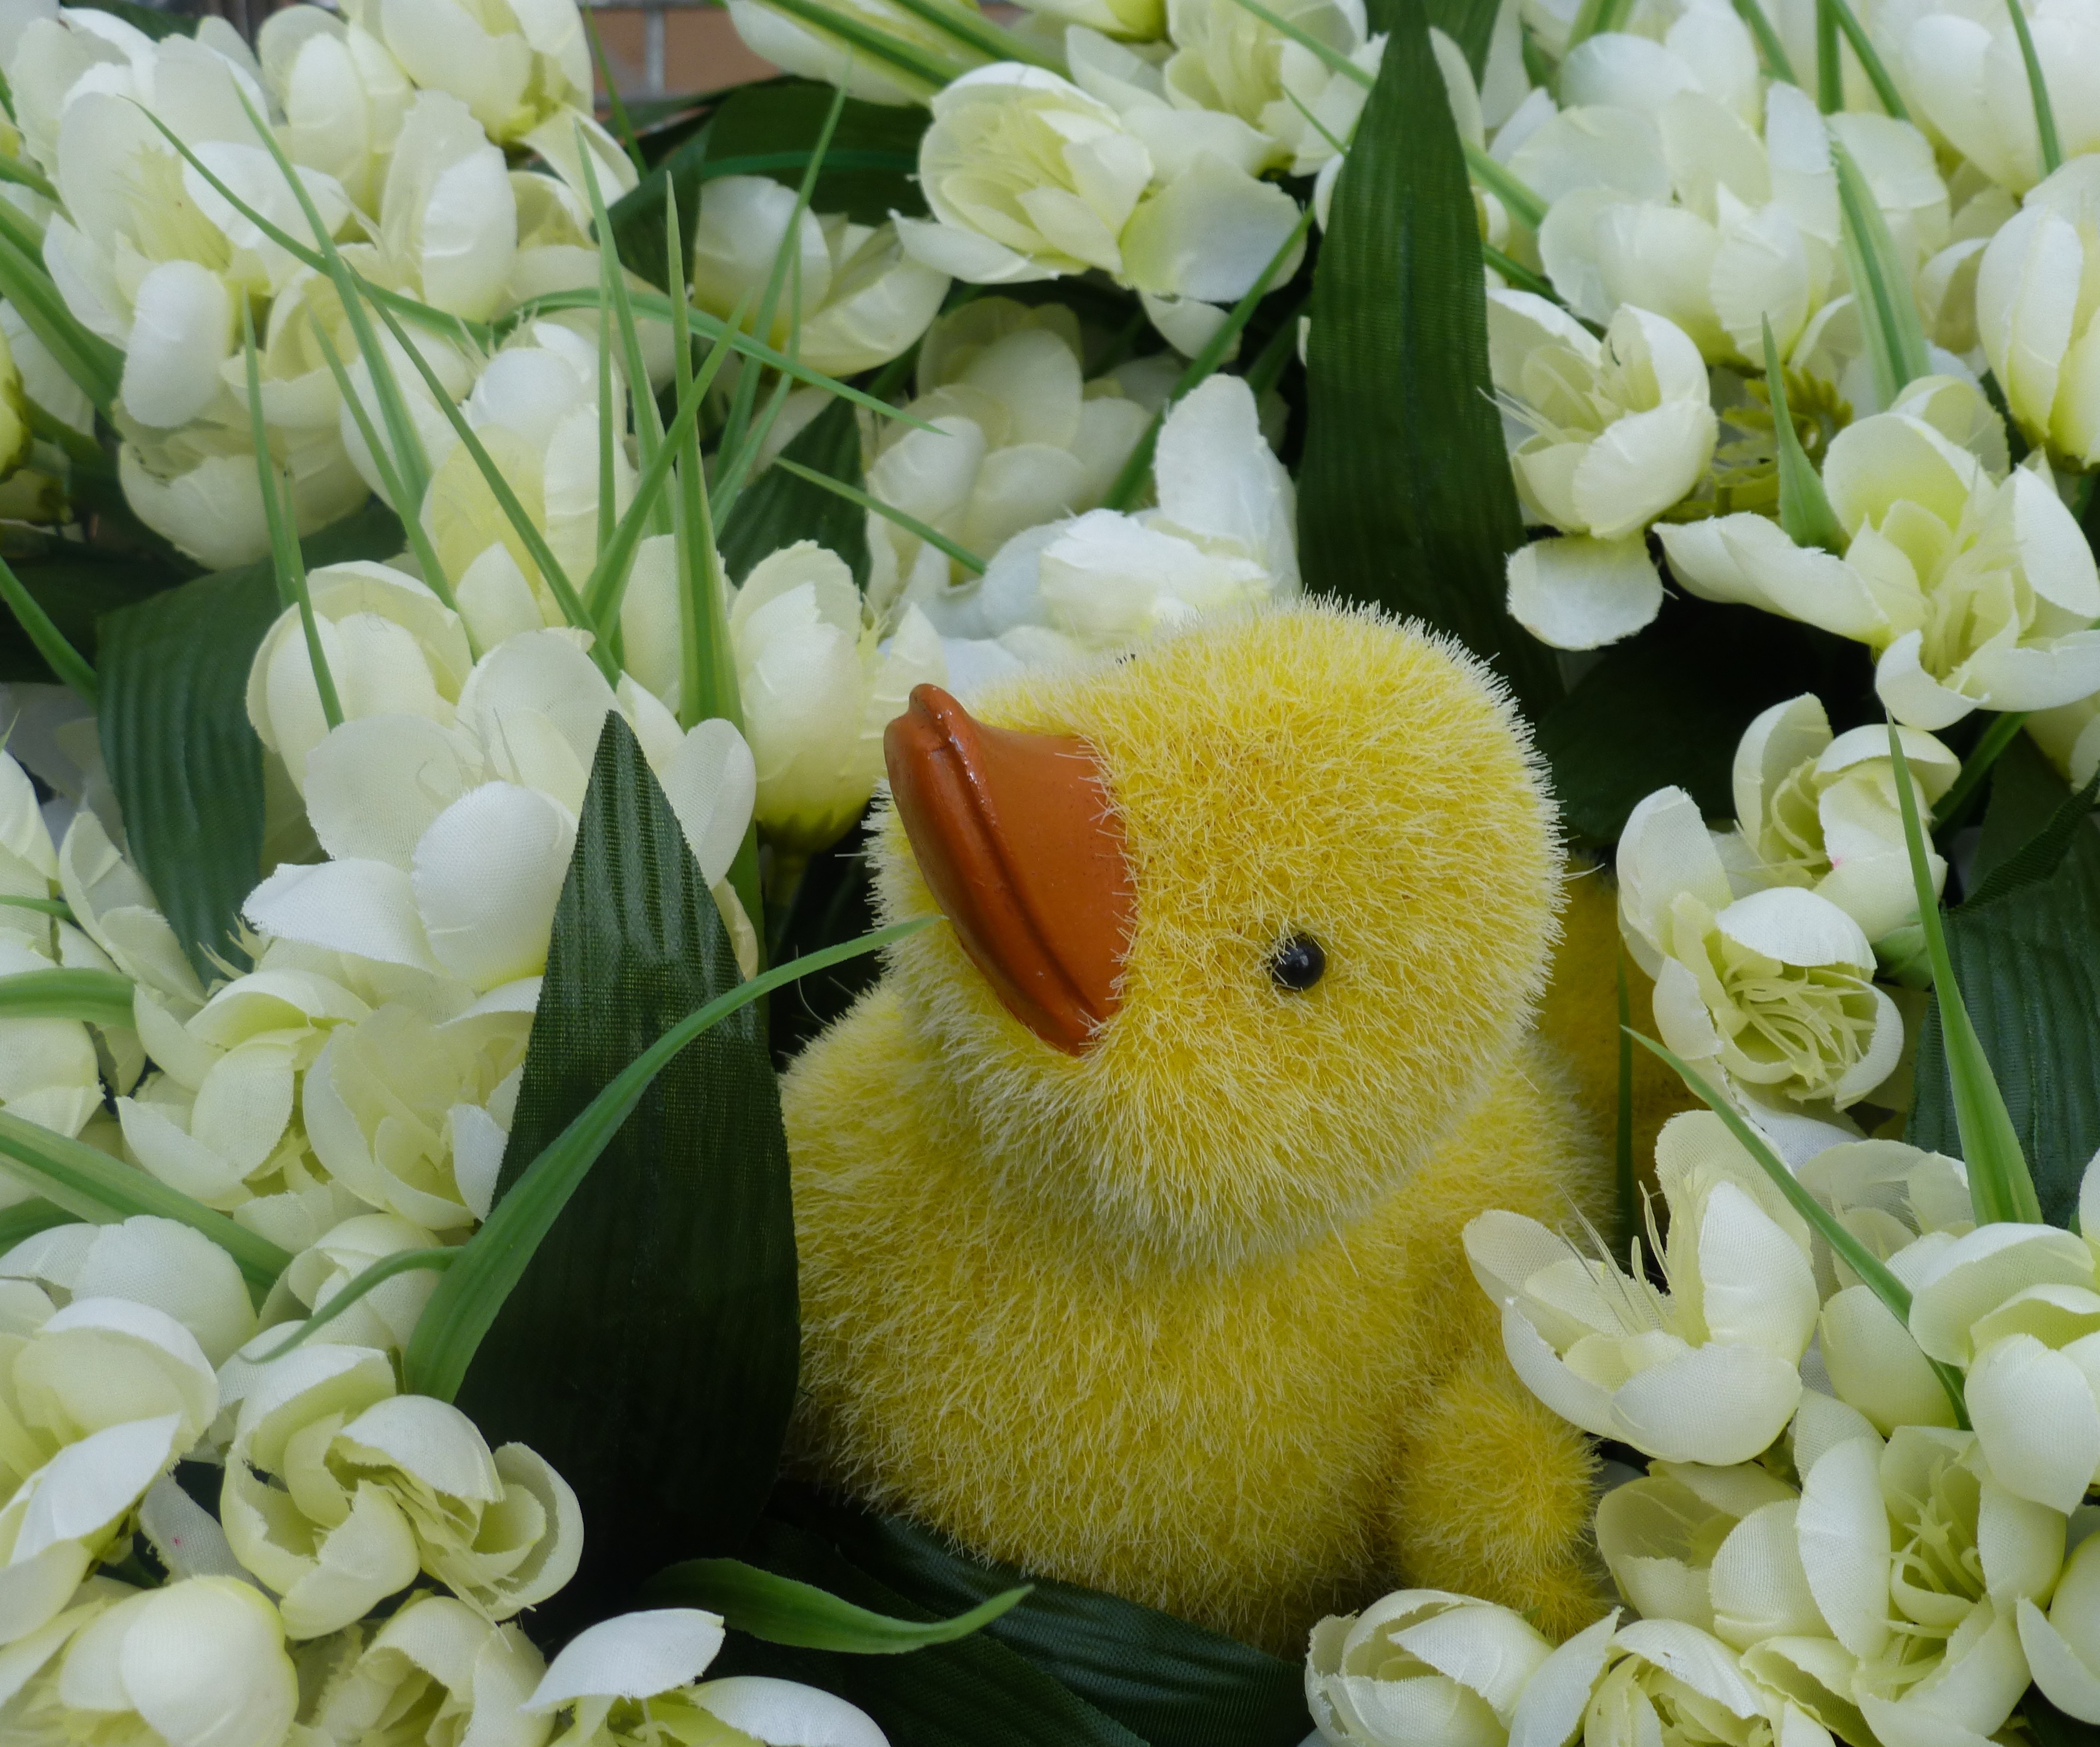
plant, flower, spring, botany, yellow, flora, flowers, floristry, ducky, flowering plant, flower bouquet, floral design, land plant, flower arranging